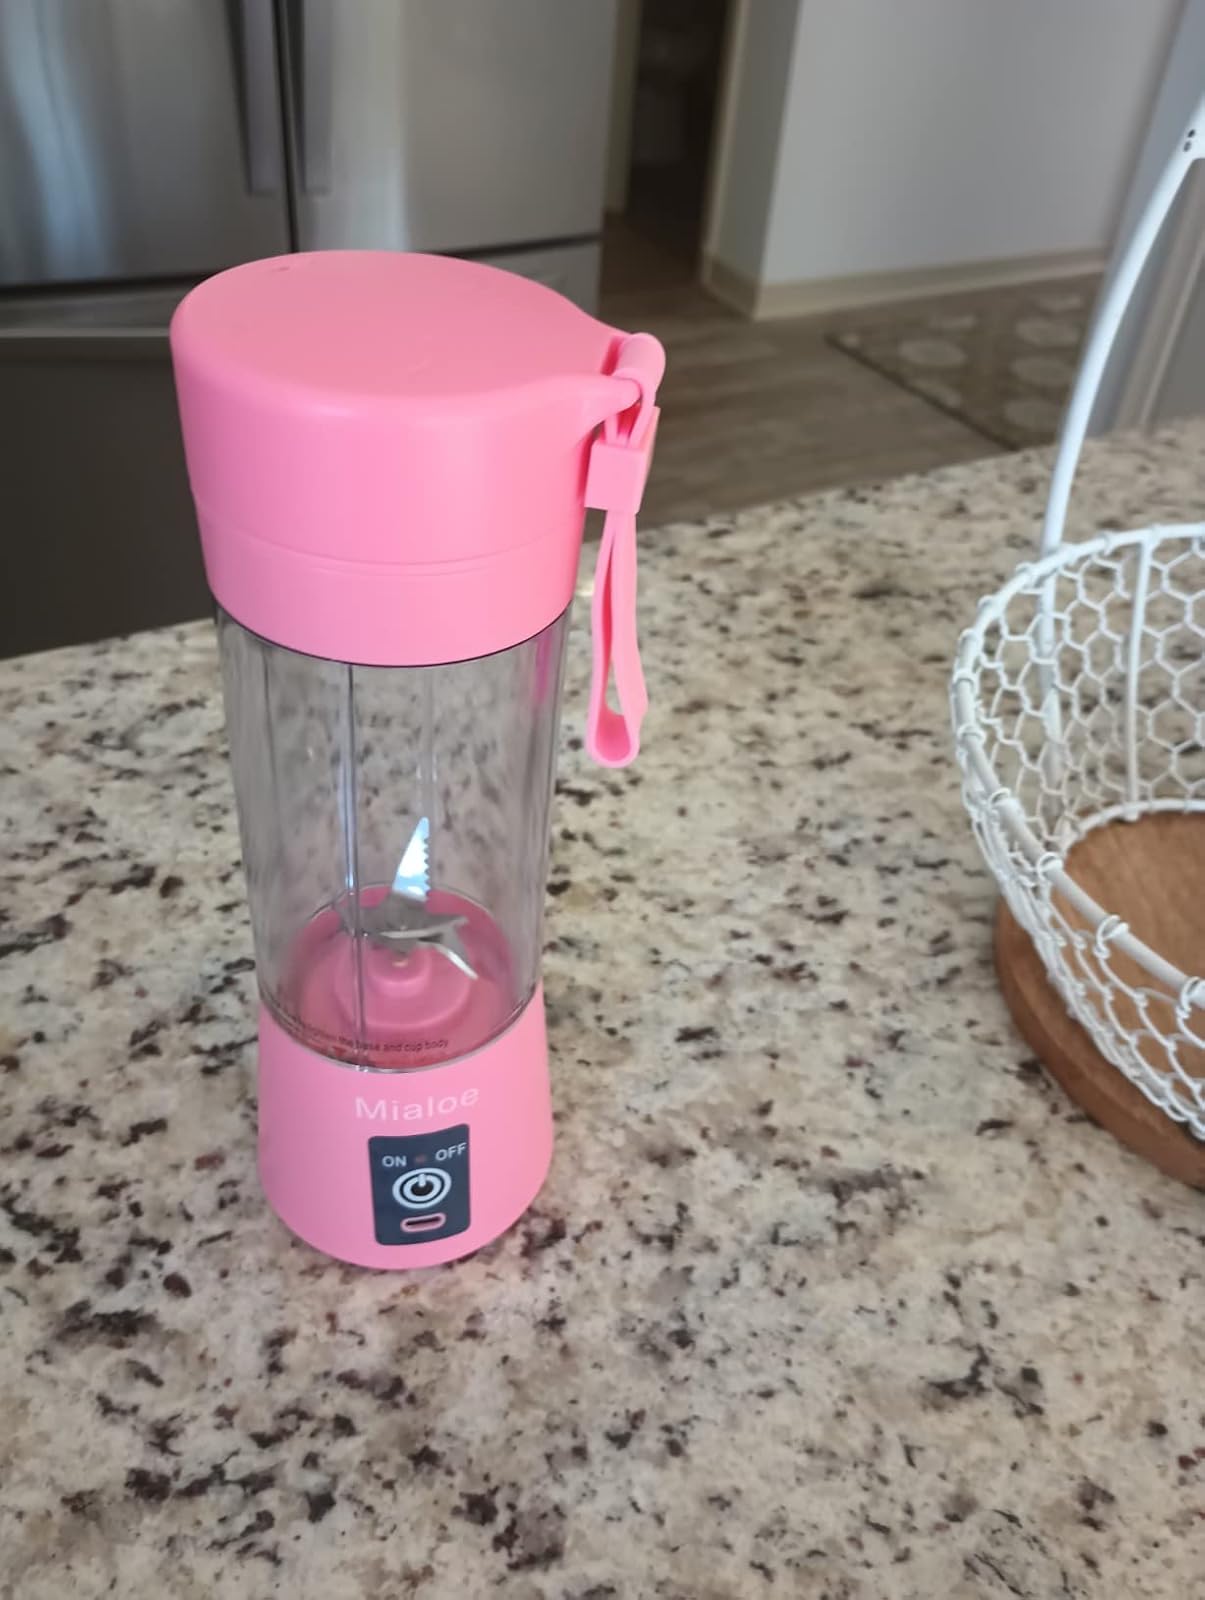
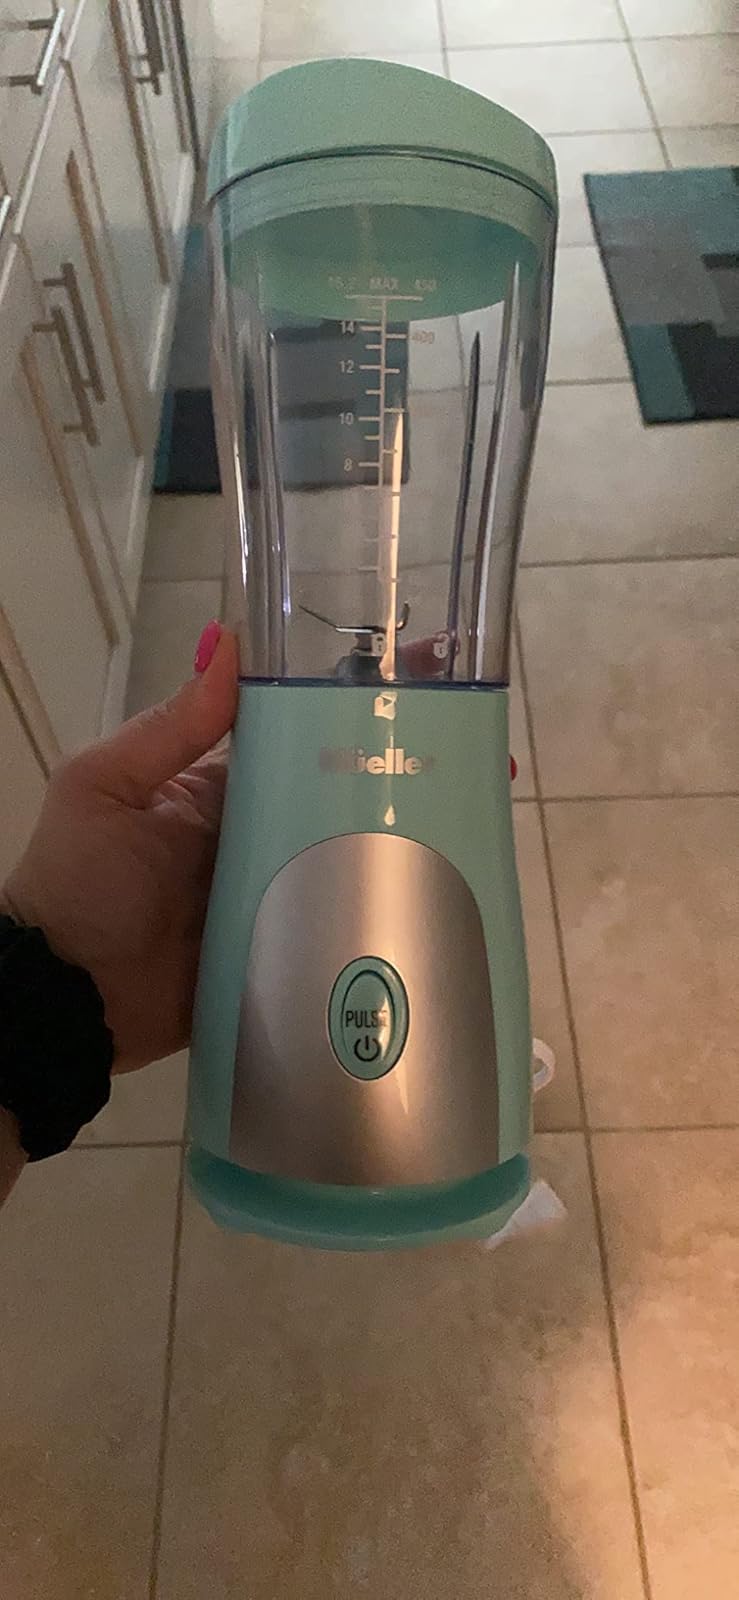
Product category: items_blender
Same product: no